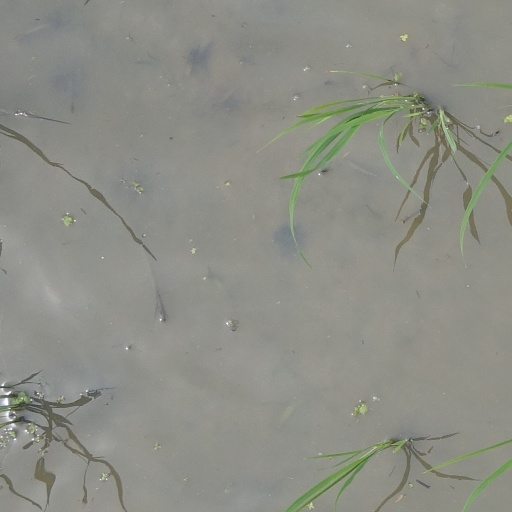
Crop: rice